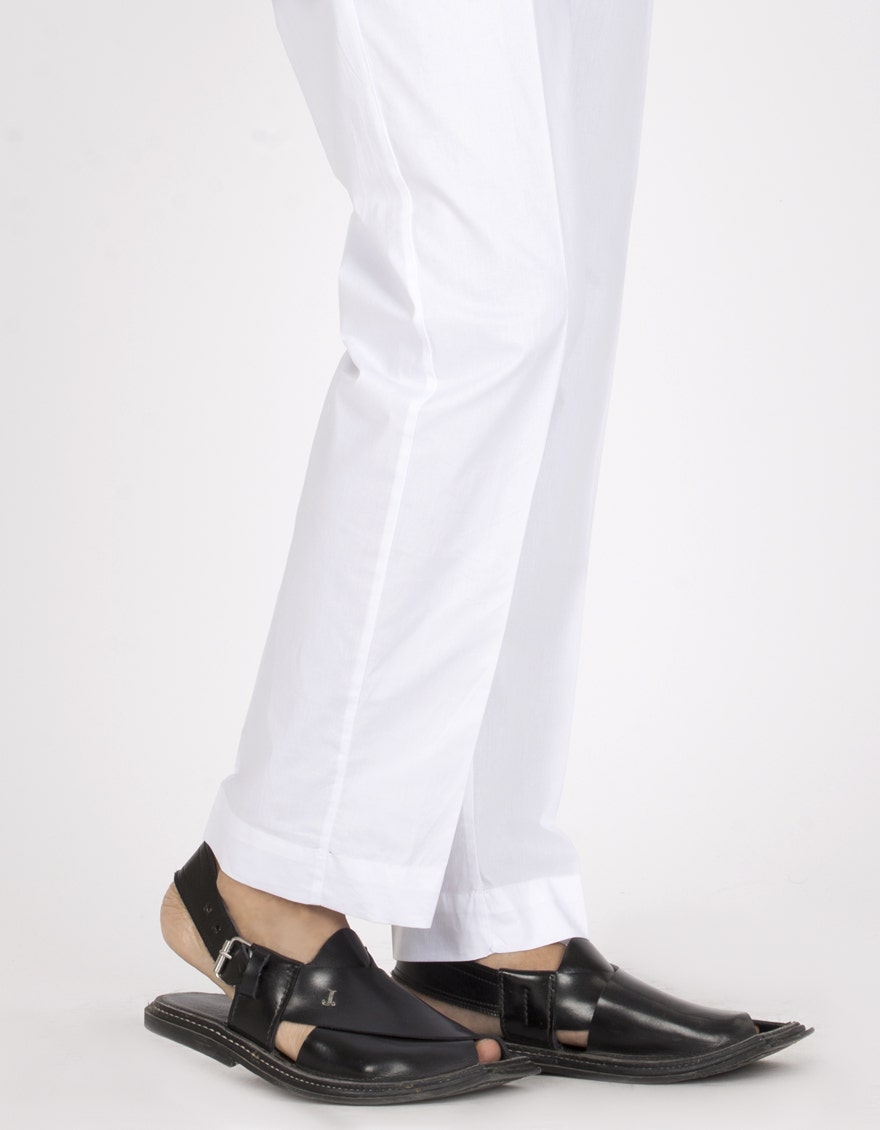
white black slim fit cotton pants